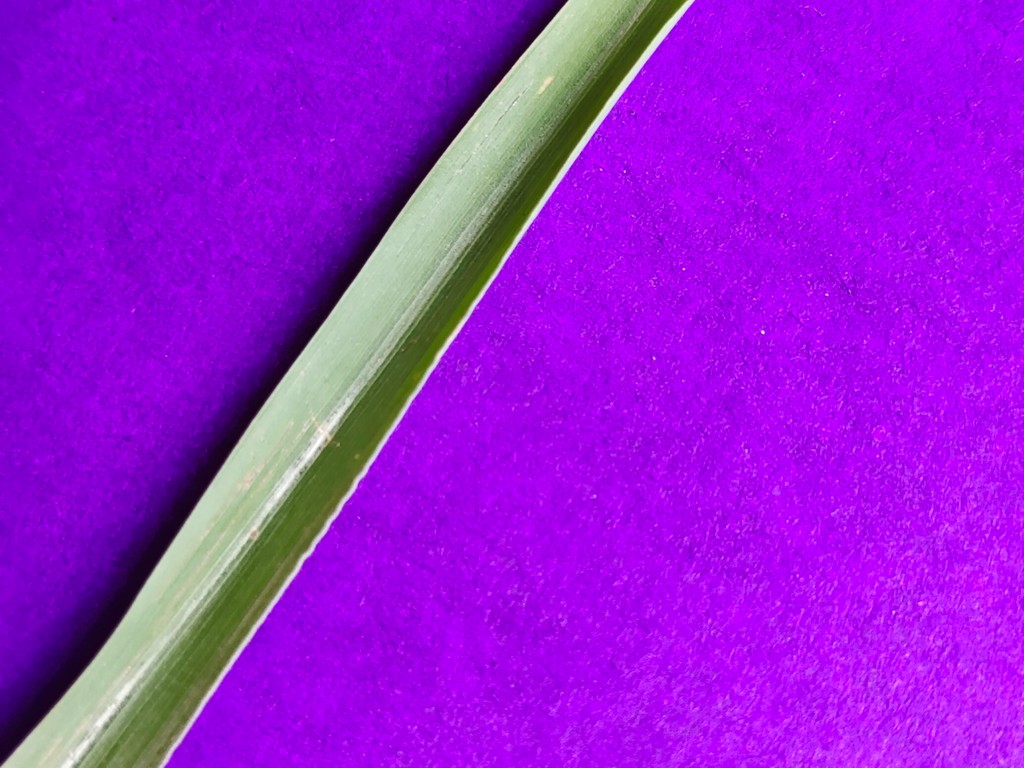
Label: Unhealthy